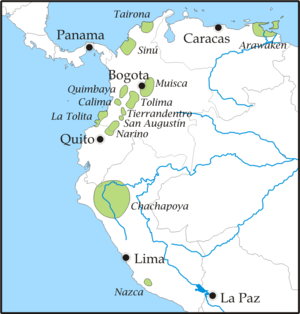
Le muisca est une langue amérindienne, de la famille des langues chibchanes parlée dans les hautes terres de la Colombie, par le peuple des Chibchas, à l'époque de la colonisation espagnole.
Les Chachapoyas sont un peuple andin dont le nom signifie « guerriers des nuages ». Connus pour leur peau blanche et leur grande taille, ils vécurent sur un territoire d'une superficie de 65 000 km², à cheval entre la région de San Martín et celle d'Amazonas.
Le chachapoya est une langue amérindienne isolée parlée au Pérou, à l'époque de la colonisation espagnole, par le peuple des Chachapoyas.